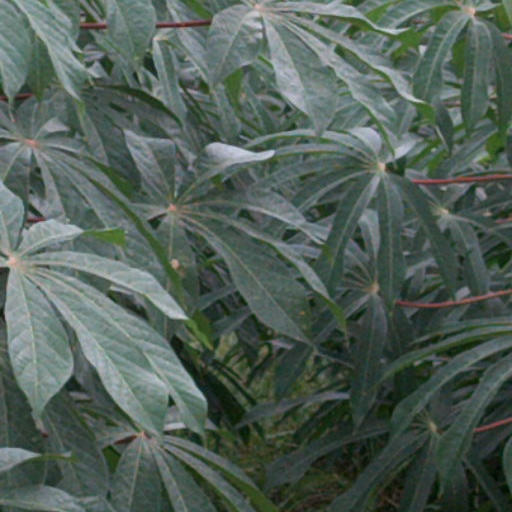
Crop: cassava